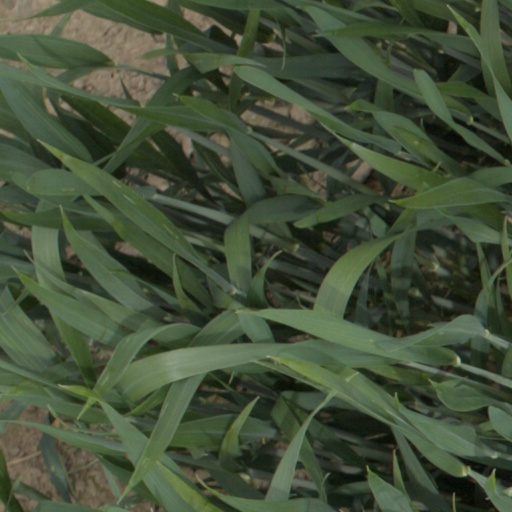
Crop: wheat